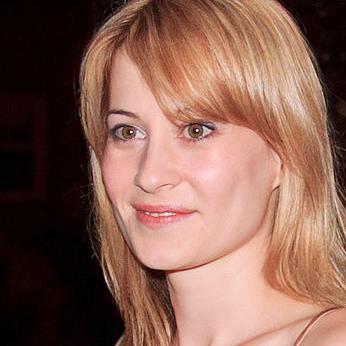
Age: 35